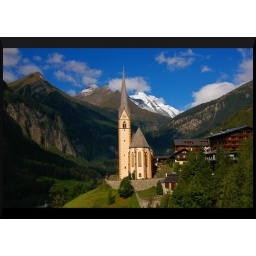
The church in Heiligenblut at the beginning of the Grossglockner scenic road in the province of Carinthia, Austria.